Eskişehir Zoo

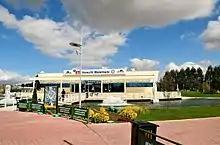
ETI Undersea World inside the Eskişehir Zoo.

The zoo is in the Sazova Park, the main science, culture and art park of Eskişehir at . It is in Tepebaşı ilçe (district). It was opened in April 2017 by the Metropolitan municipality of Eskişehir after two-year construction. It is sponsored by the Eskişehir-based Eti company. The zoo covers and area of . There are two closed areas, one reserved for the aquarium, so called "Undersea world"and the other is a house of birds, reptiles, amphibians and arthropoda from the warm regions. Most of the land animals have their yards protected either by fences with low voltage electricity or glass panels. In total there are 243 species 123 of which are in aquarium. The zoo is open to the public everyday except Mondays.